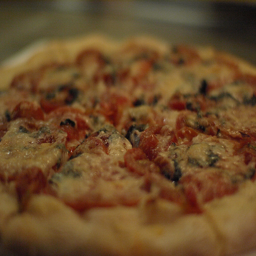
A very close up picture of some food on a table.
A pizza sitting on top of a white plate.
A close up of a small pizza cut into slices.
Close up of a pizza with various toppings.
Closeup of a pizza covered in cheese and tomatoes.